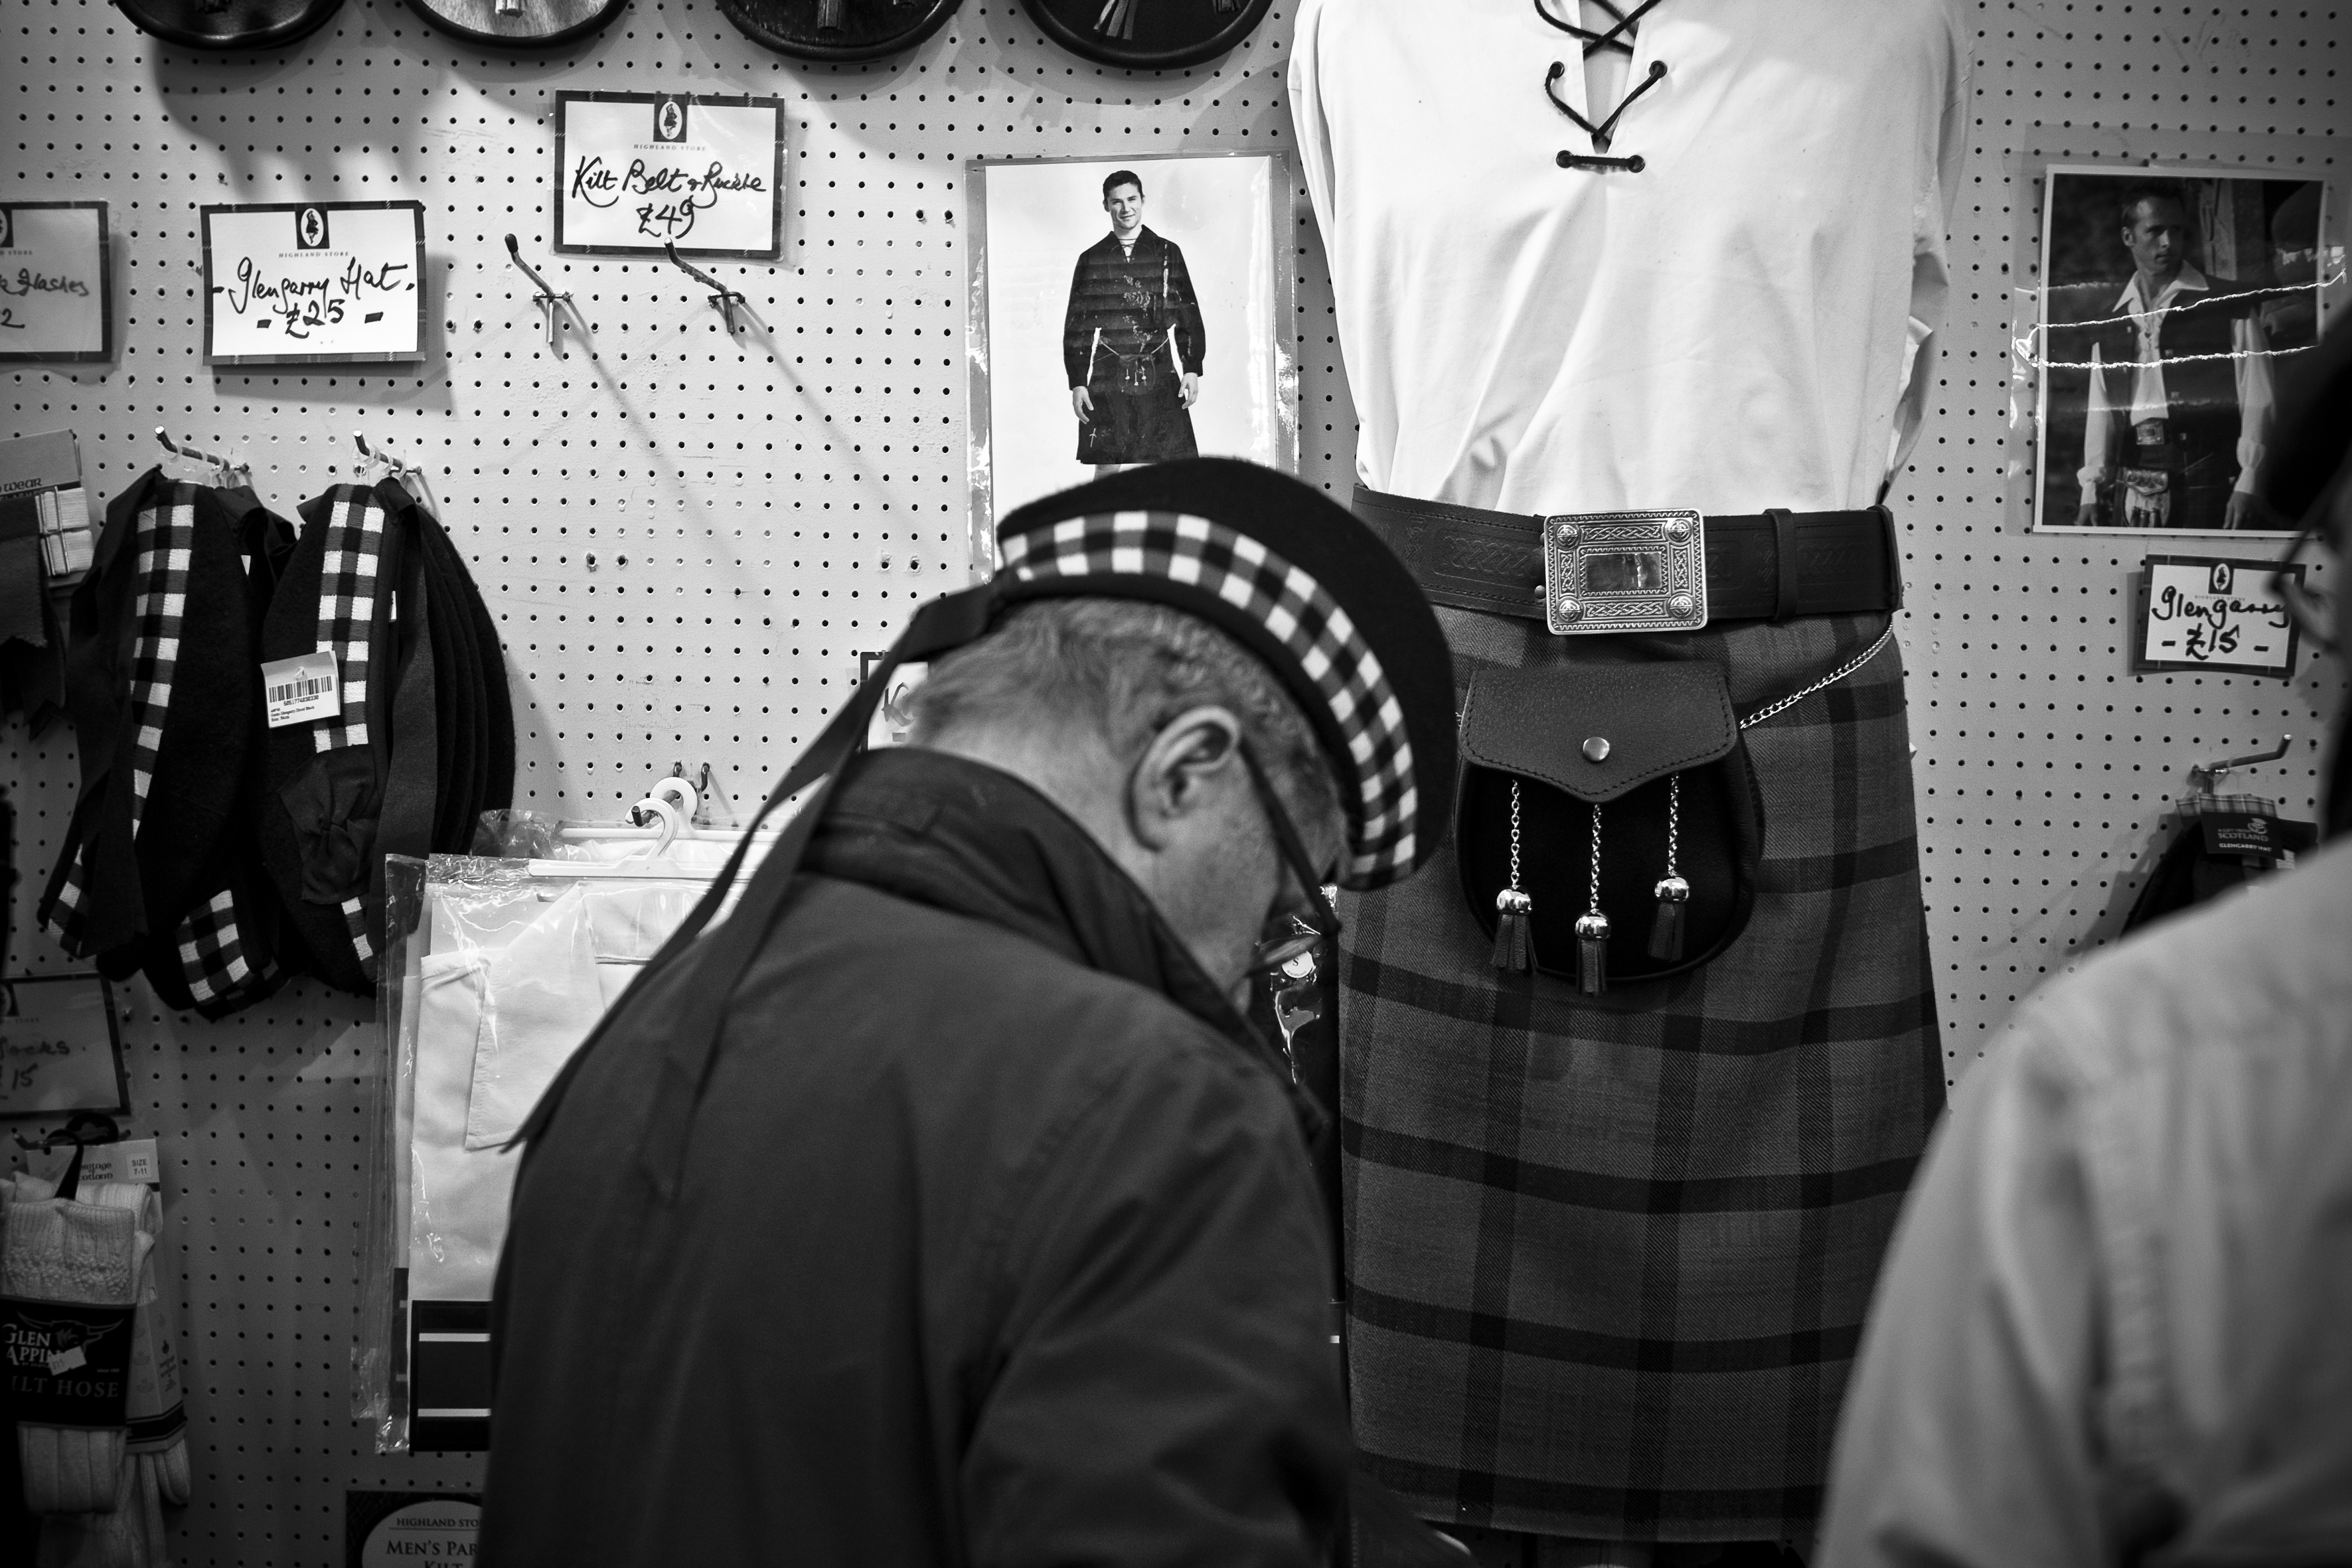
person, black and white, white, street, urban, crowd, travel, fujifilm, market, black, monochrome, uk, england, bw, blackandwhite, blackwhite, london, ngc, photograph, noiretblanc, fuji, fujixt1, fujix, nottinghill, monochrome photography